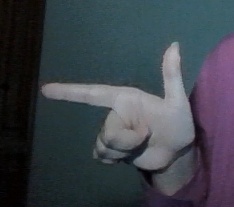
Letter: yaa